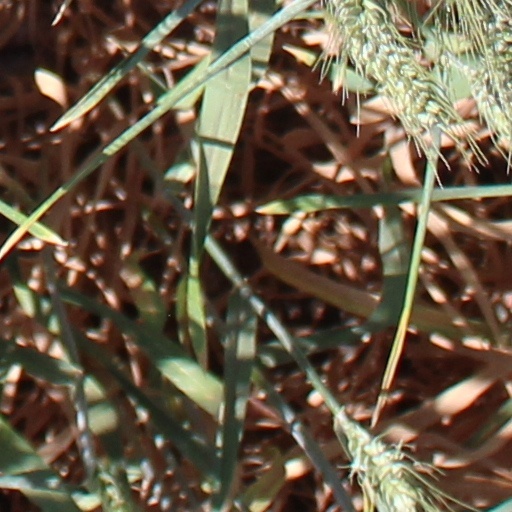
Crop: wheat